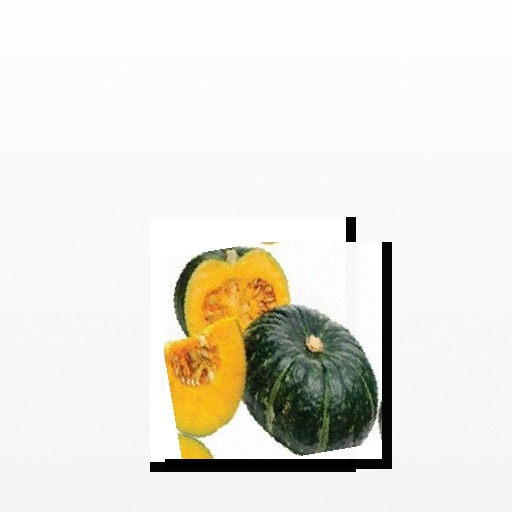
Food items: fig, pumpkin